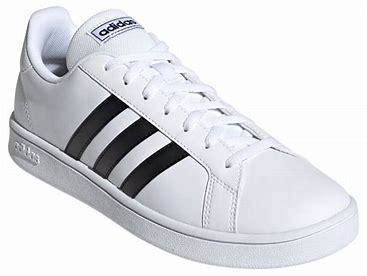
Brand: Adidas
Model: Grand Court Base